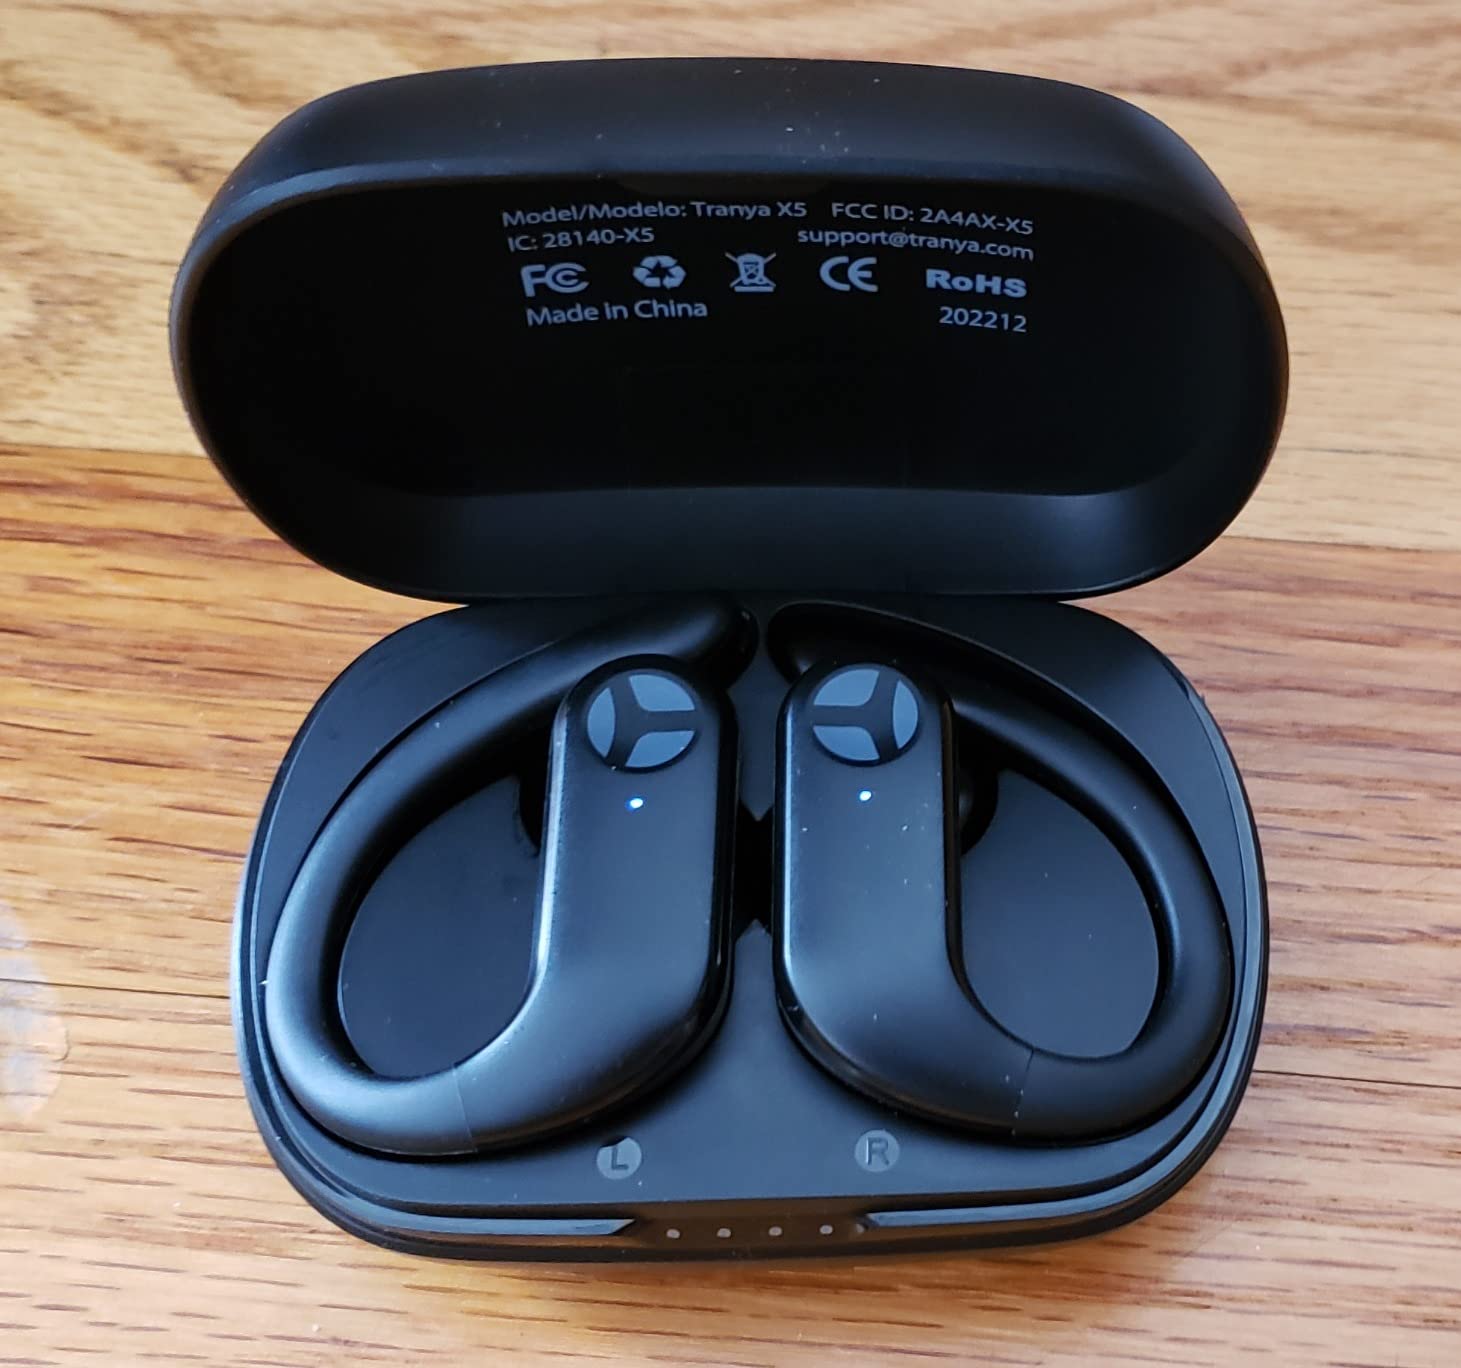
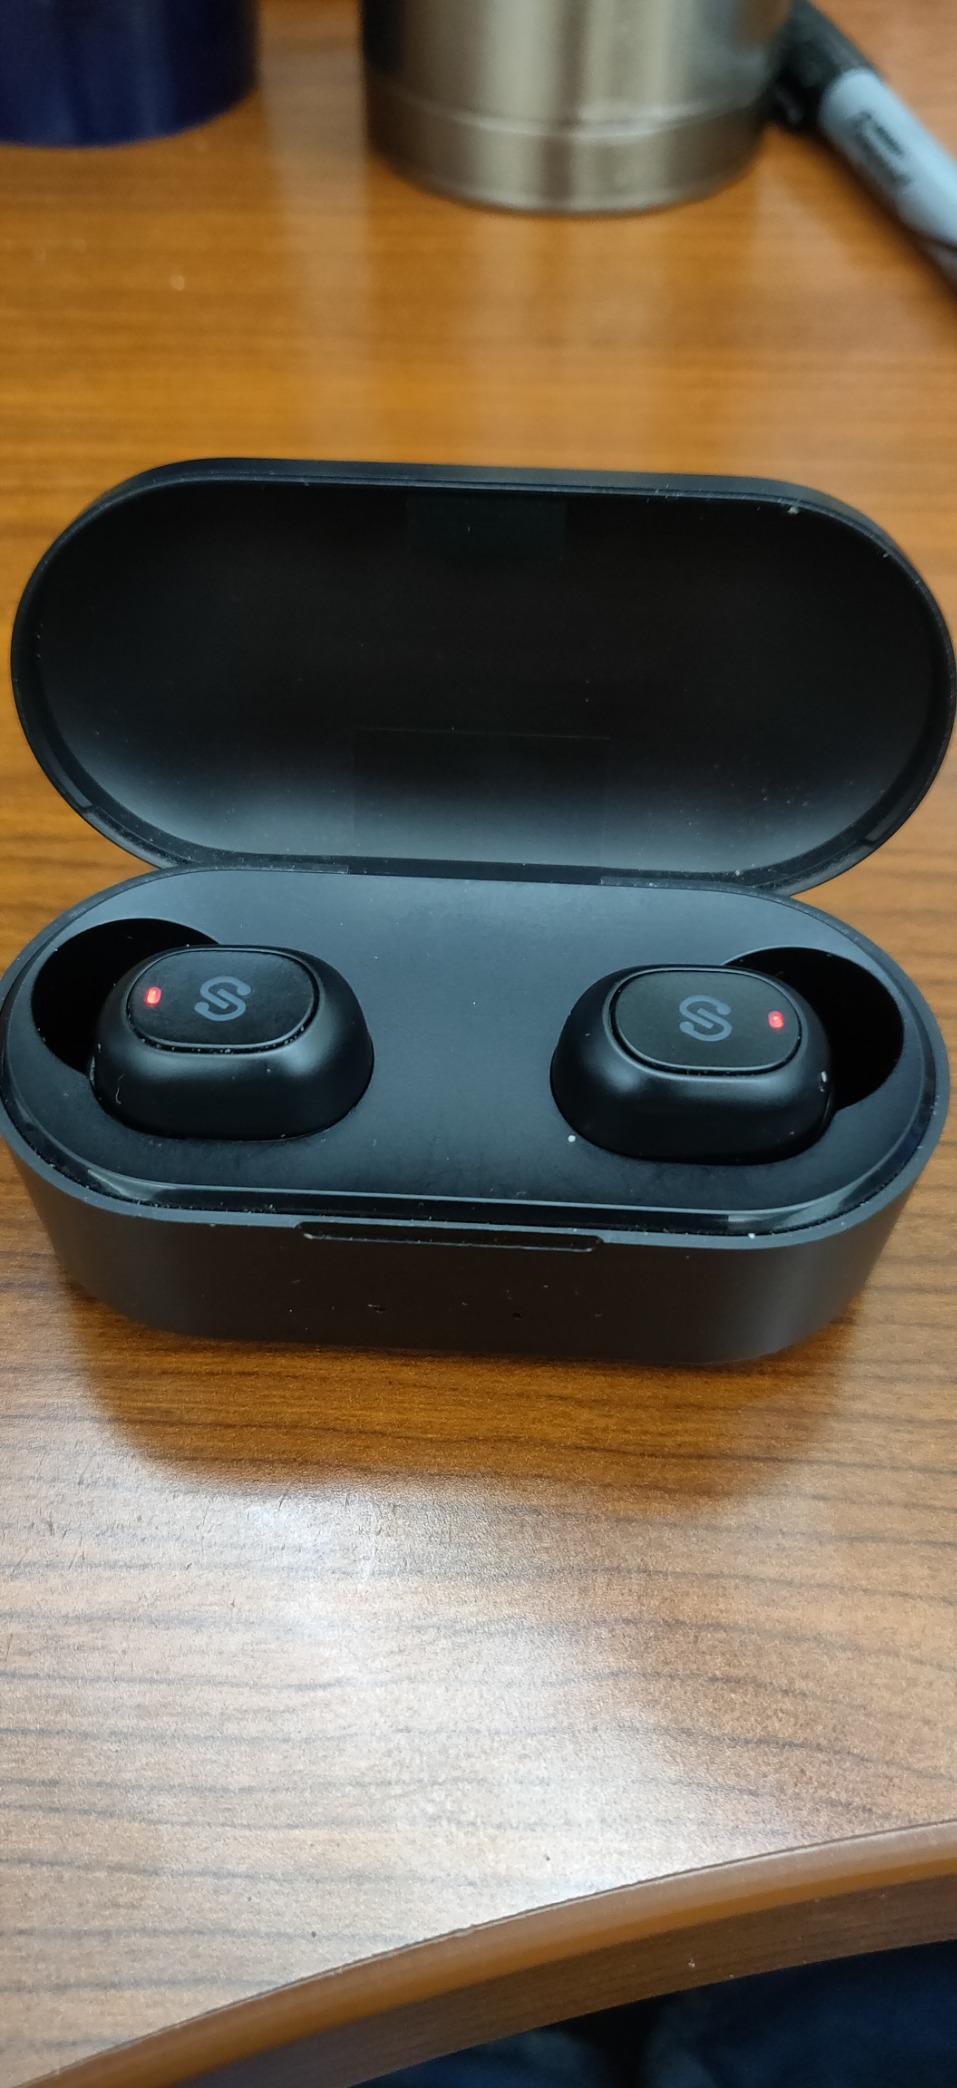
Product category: earbuds
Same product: no